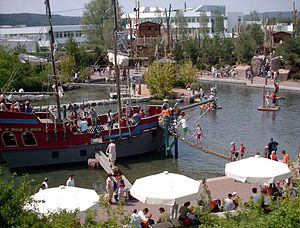
Playmobil FunPark
Piratskib i Playmobil FunPark Zirndorf.
Playmobil FunPark er en kæde af forlystelsesparker tilhørende geobra Brandstätter, der fremstiller legetøjet Playmobil. Den første park blev åbnet i 1991 i form af et indendørs område ved Playmobils hovedsæde i Zirndorf i Landkreis Fürth nær Nürnberg og blev udvidet med et udendørsområde i 2000. Udover denne 90.000 m² store park er der fem andre parker i Fresnes ved Paris, Athen, Palm Beach Gardens og ved Ħal-Far på Malta. I Orlando i Florida var der også en Playmobil FunPark, men den blev lukket 22. januar 2007.